Caddy (hardware)

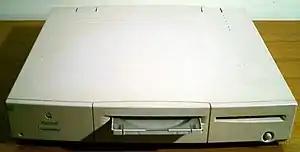
A Macintosh Quadra 660AV with a caddy-based CD drive

Caddies date at least to the Capacitance Electronic Disc, which used a caddy from 1981 to protect the grooves of the disc.